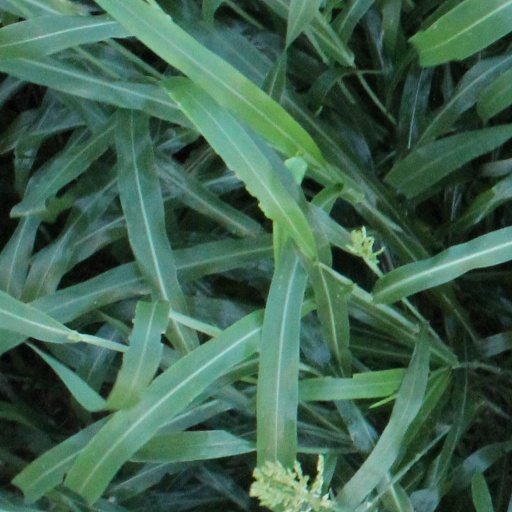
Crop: sorghum